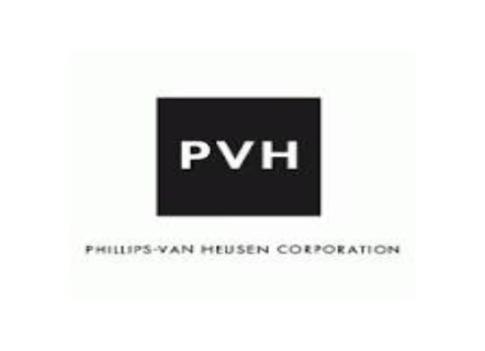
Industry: Clothes